Walter Segal

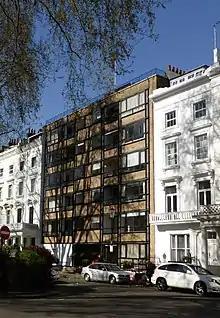
Apartment building, Knightsbridge, 1957

Walter Segal (15 May 1907 – 27 October 1985) was an architect who developed a system of self-build housing, the